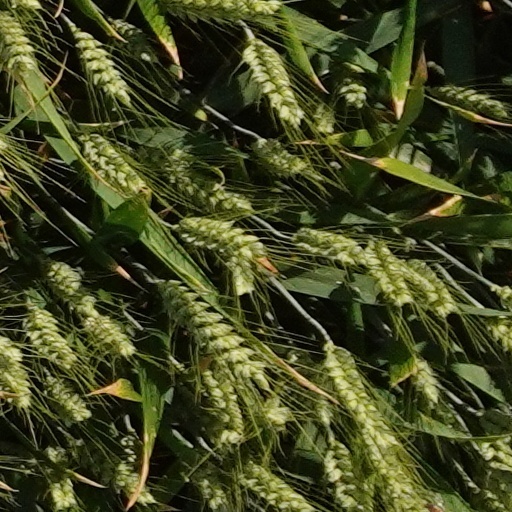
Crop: wheat